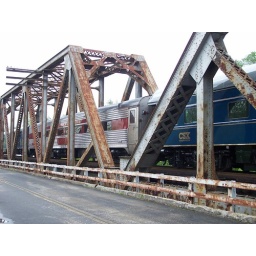
Passenger cars from the Derby Train cross over the Kentucky River on bridge leaving downtown Frankfort.